Mission District, San Francisco

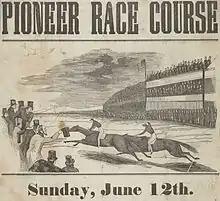
Pioneer Race Course, 1853. The grandstands shown were located just south of 24th and Shotwell streets.

Ranchos owned by Spanish-Mexican families such as the Valenciano, Guerrero, Dolores, Bernal, Noé and De Haro continued in the area, separated from the town of Yerba Buena, later renamed San Francisco (centered around Portsmouth Square) by a two-mile wooden plank road (later paved and renamed Mission Street).